South African Class 10E1, Series 1

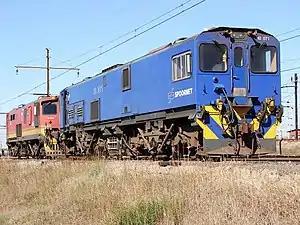
10-071 at Pyramid South, Pretoria, 7 May 2013

Between 1987 and 1989, the South African Railways placed fifty Class 10E1, Series 1 electric locomotives with a Co-Co wheel arrangement in mainline service as a new standard heavy goods locomotive.